Volcanism on the Moon

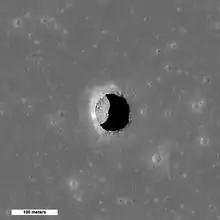
The Mare Tranquillitatis pit may be the partial collapse of a lunar lava tube

Although lava tubes have long been known to exist on Earth, it has only been relatively recently that they have been confirmed to also exist on the Moon. Their existence is sometimes revealed by the presence of a "skylight", a place in which the roof of the tube has collapsed, leaving a circular hole that can be observed by lunar orbiters. An area displaying a lava tube is the Marius Hills region. In 2008, an opening to a lava tube in this area may have been discovered by the Japanese Kaguya spacecraft. The skylight was photographed in more detail in 2011 by NASA's Lunar Reconnaissance Orbiter, showing both the 65-meter-wide pit and the floor of the pit about below. In 2023–2024, radar imaging of the Mare Tranquillitatis pit crater from NASA's Lunar Reconnaissance Orbiter was analyzed and determined to have been formed by the collapse of a lava tube that resulted in the formation of a cave conduit at least tens of meters long, proving the existence of lunar caves. There may also be lava tubes in the Mare Serenitatis.